Turkey Creek (Lake Taneycomo tributary)

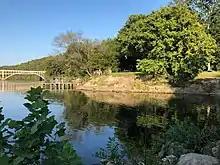
Turkey Creek mouth at Lake Taneycomo

Turkey Creek is a stream in the Ozarks of southern Missouri and northern Arkansas. It is a tributary of Lake Taneycomo. The stream source is two-thirds of a mile south of the Missouri - Arkansas border in Boone County north of the village of Crest. The Missouri Pacific Railroad line follows the stream course after exiting the Crest railroad tunnel under Arkansas State Route 14 at Crest. North of the state line in Taney County the stream flows north through west Hollister to its confluence with Lake Taneycomo south of Branson. The stream covers a linear distance of between the border and its confluence.